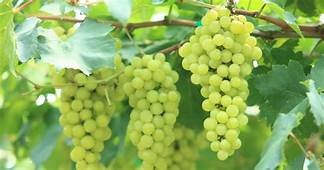
Label: grape